Blake Geoffrion

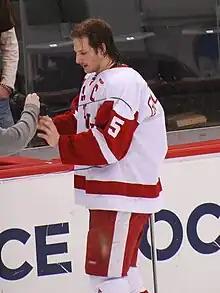
Geoffrion playing for the Wisconsin Badgers in the 2010 NCAA Division I Men's Ice Hockey Tournament

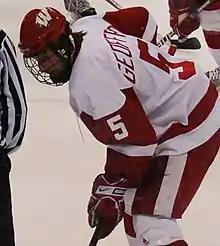
Geoffrion playing for the Wisconsin Badgers in the 2010 NCAA Division I Men's Ice Hockey West Regional Final

From the USNTDP, Geoffrion was recruited to play with the University of Wisconsin-Madison Badgers.